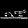
Label: Sandal